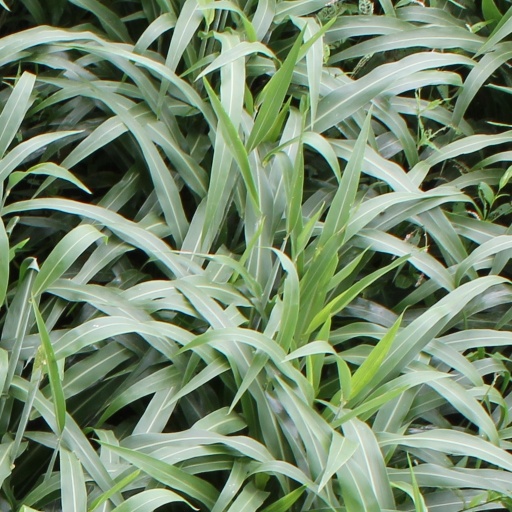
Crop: sorghum